Alec Eist

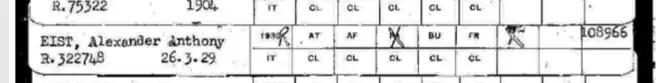
Medal record of Alec Eist from the Merchant Navy database, Board of Trade

Alec Eist was born in Cardiff on 26 September 1929. He joined the Merchant Navy as an Able Seaman around the time the Second World War was ending in Europe in May 1945. Eist applied for three medals following his tours of duty: the 1939-1945 Star, the Pacific Star and the War Medal. Of these, only the latter two were granted. Having served for nearly three years, Eist joined the Metropolitan Police as a constable in June 1948. He has been described as "a florid, handsome black-haired" man when young.